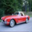
Label: automobile